Anglophone Crisis

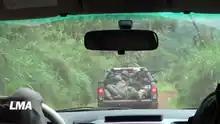
Cameroonian soldiers during a skirmish against Ambazonian fighters.

On 14 April, four Cameroonian soldiers and three separatist fighters were killed in Bali. In Ekona, at least six people were killed in a government offensive. The next day, security forces carried out mass arrests in Buea as they searched for separatist bases. On 24 April, gunmen burned down the house of the mayor of Fundong. On 27 April, SDF leader John Fru Ndi was kidnapped in Kumbo by separatists, but was released the same day. Fru Ndi had travelled to Kumbo to attend the funeral of Joseph Banadzem, the Parliamentary group leader of the SDF. Local separatist fighters had consented to the funeral taking place, provided that no Francophone Cameroonians attended it. On 30 April, government soldiers killed one person and burned at least 10 houses in Kikaikelaiki, Bui.